Toretocnemus

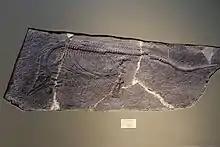
Specimen of "Qianichthyosaurus zhoui", a relative of "Toretocnemus"

In 1923, however, Friedrich von Huene classified ichthyosaurs in a different manner, splitting them into the longipinnates and latipinnates based on the number of digits they possessed, the longipinnates having fewer. Both of these lineages were thought to have diverged in the Triassic and persisted into the Cretaceous. von Huene considered "Toretocnemus" to belong to the longipinnates, on the line leading to "Stenopterygius", "Platypterygius", and "Nannopterygius".